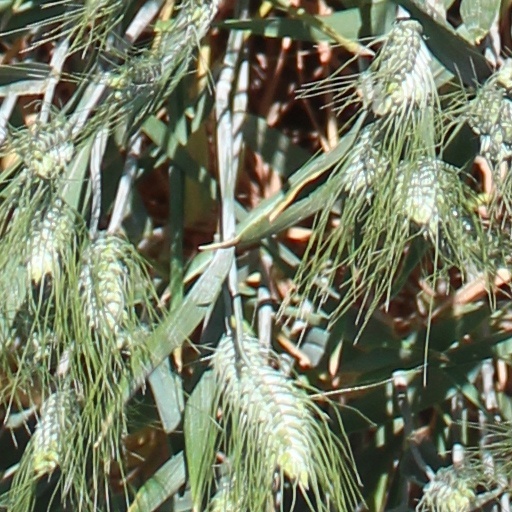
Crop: wheat